Phase Zero

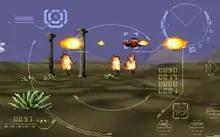
The player's hovercraft engaging in combat with an enemy on a desert wasteland from the leaked demo of "Phase Zero"

"Phase Zero" is a three-dimensional shooter game played from a first-person perspective, similar to "AirCars" and "Hover Strike". The premise takes place in the future on a terrestrial planet, where the player assumes the role of a newcomer to the Phase Zero squad, piloting a Hunter-class VTV hovercraft to fight the Pulsar Collective and the Miner's Consortium, two rival corporate states seeking control of the territory by the Foundation Prime corporation. The player is tasked with completing mission objectives, ranging from rescuing a stranded soldier to destroying enemies.